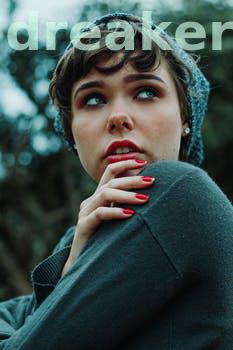
Label: Watermark